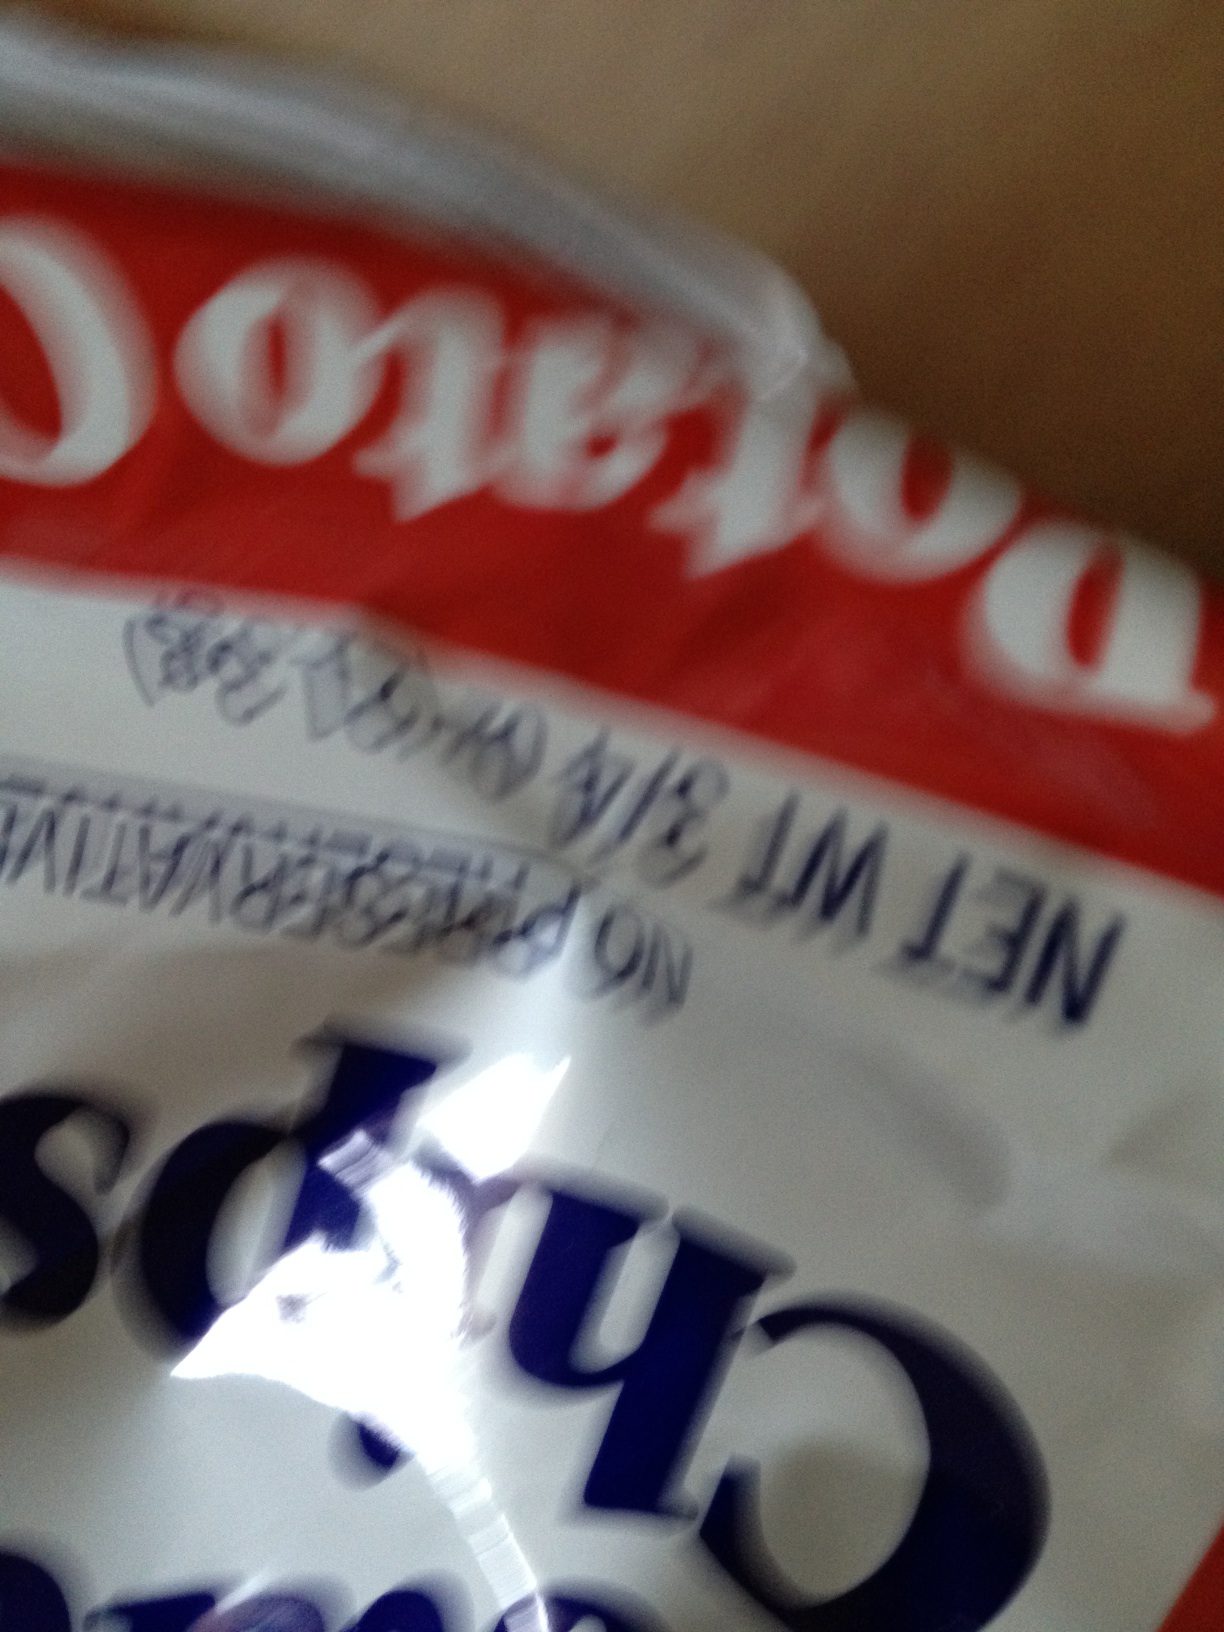Question: What kind of potato chips are these?
Answer: unanswerable